Kjellbergska flickskolan

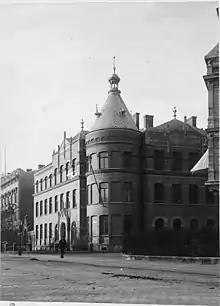
Kjellbergska flickskolan in Gothenburg (1906)

Kjellbergska flickskolan ('Kjellberg Girls' School') was a Girls' School in Gothenburg, Sweden. It was active between 1835 and 1967.